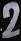
Number: 2